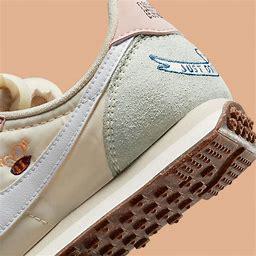
Brand: Nike
Model: Waffle 2